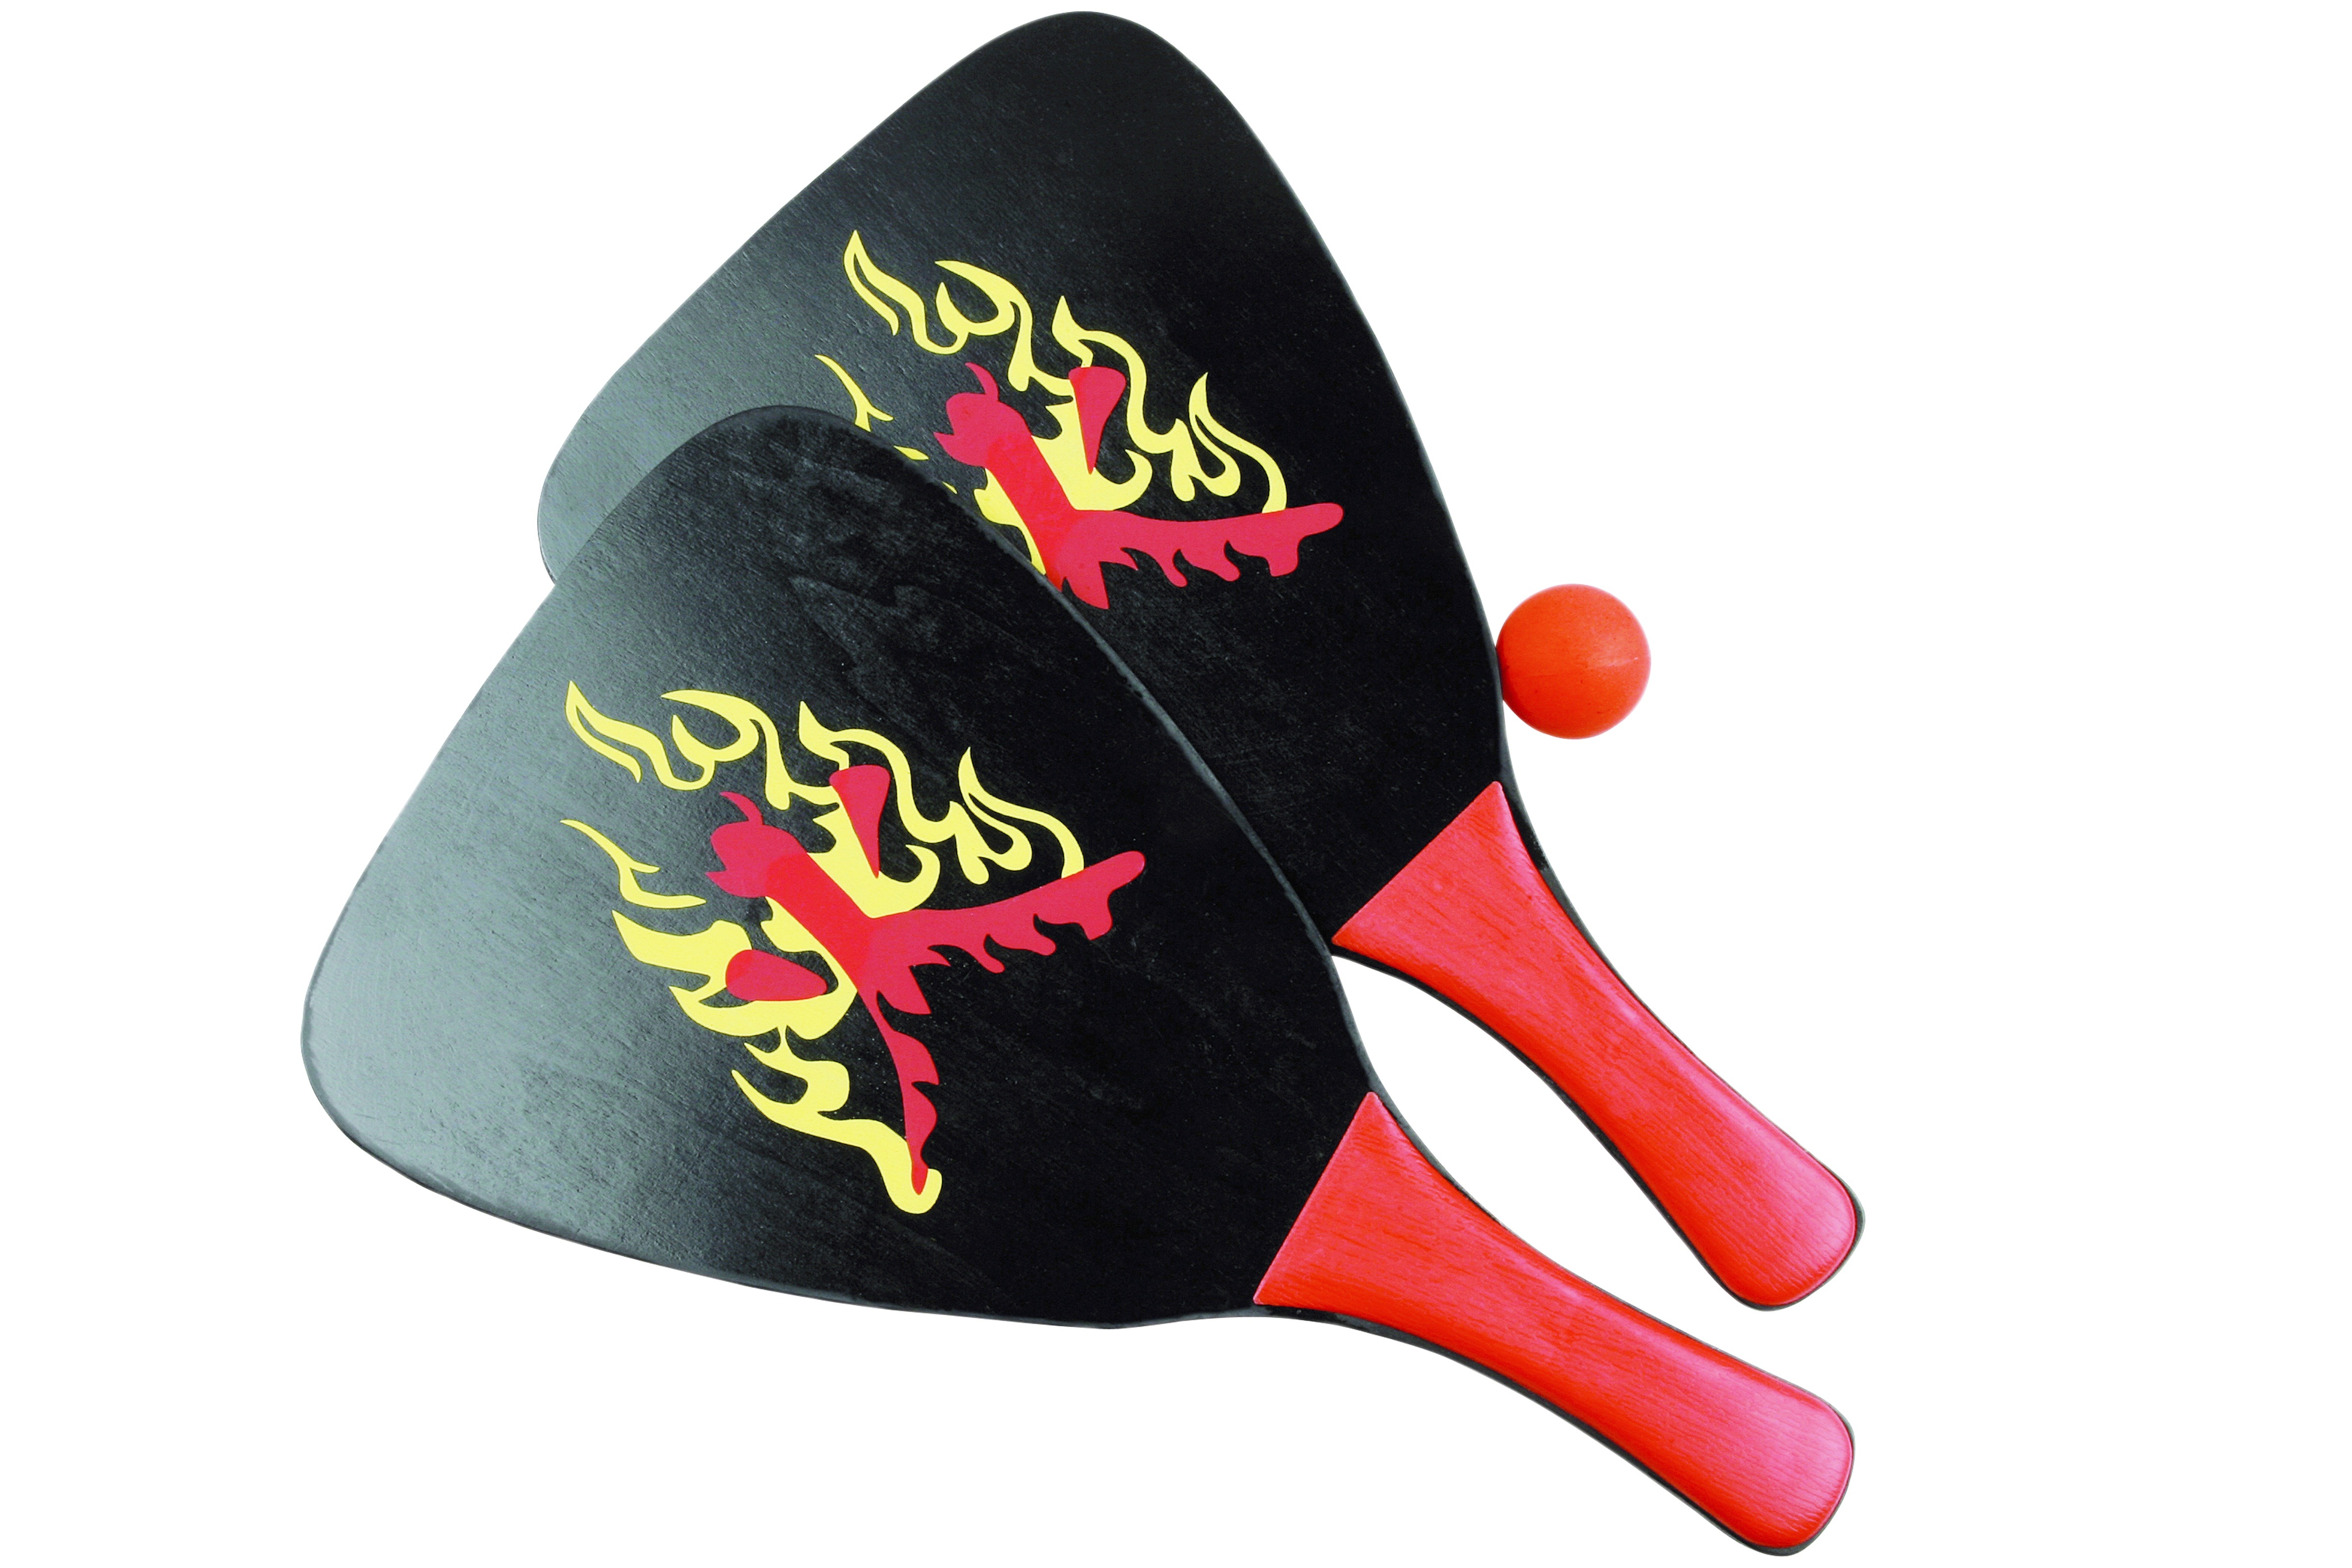
wood, sport, play, hat, clothing, headgear, brand, baseball cap, fun, cap, ball, bat, pleasure, ball game, beach ball, beach game, fashion accessory, costume hat, costume accessory